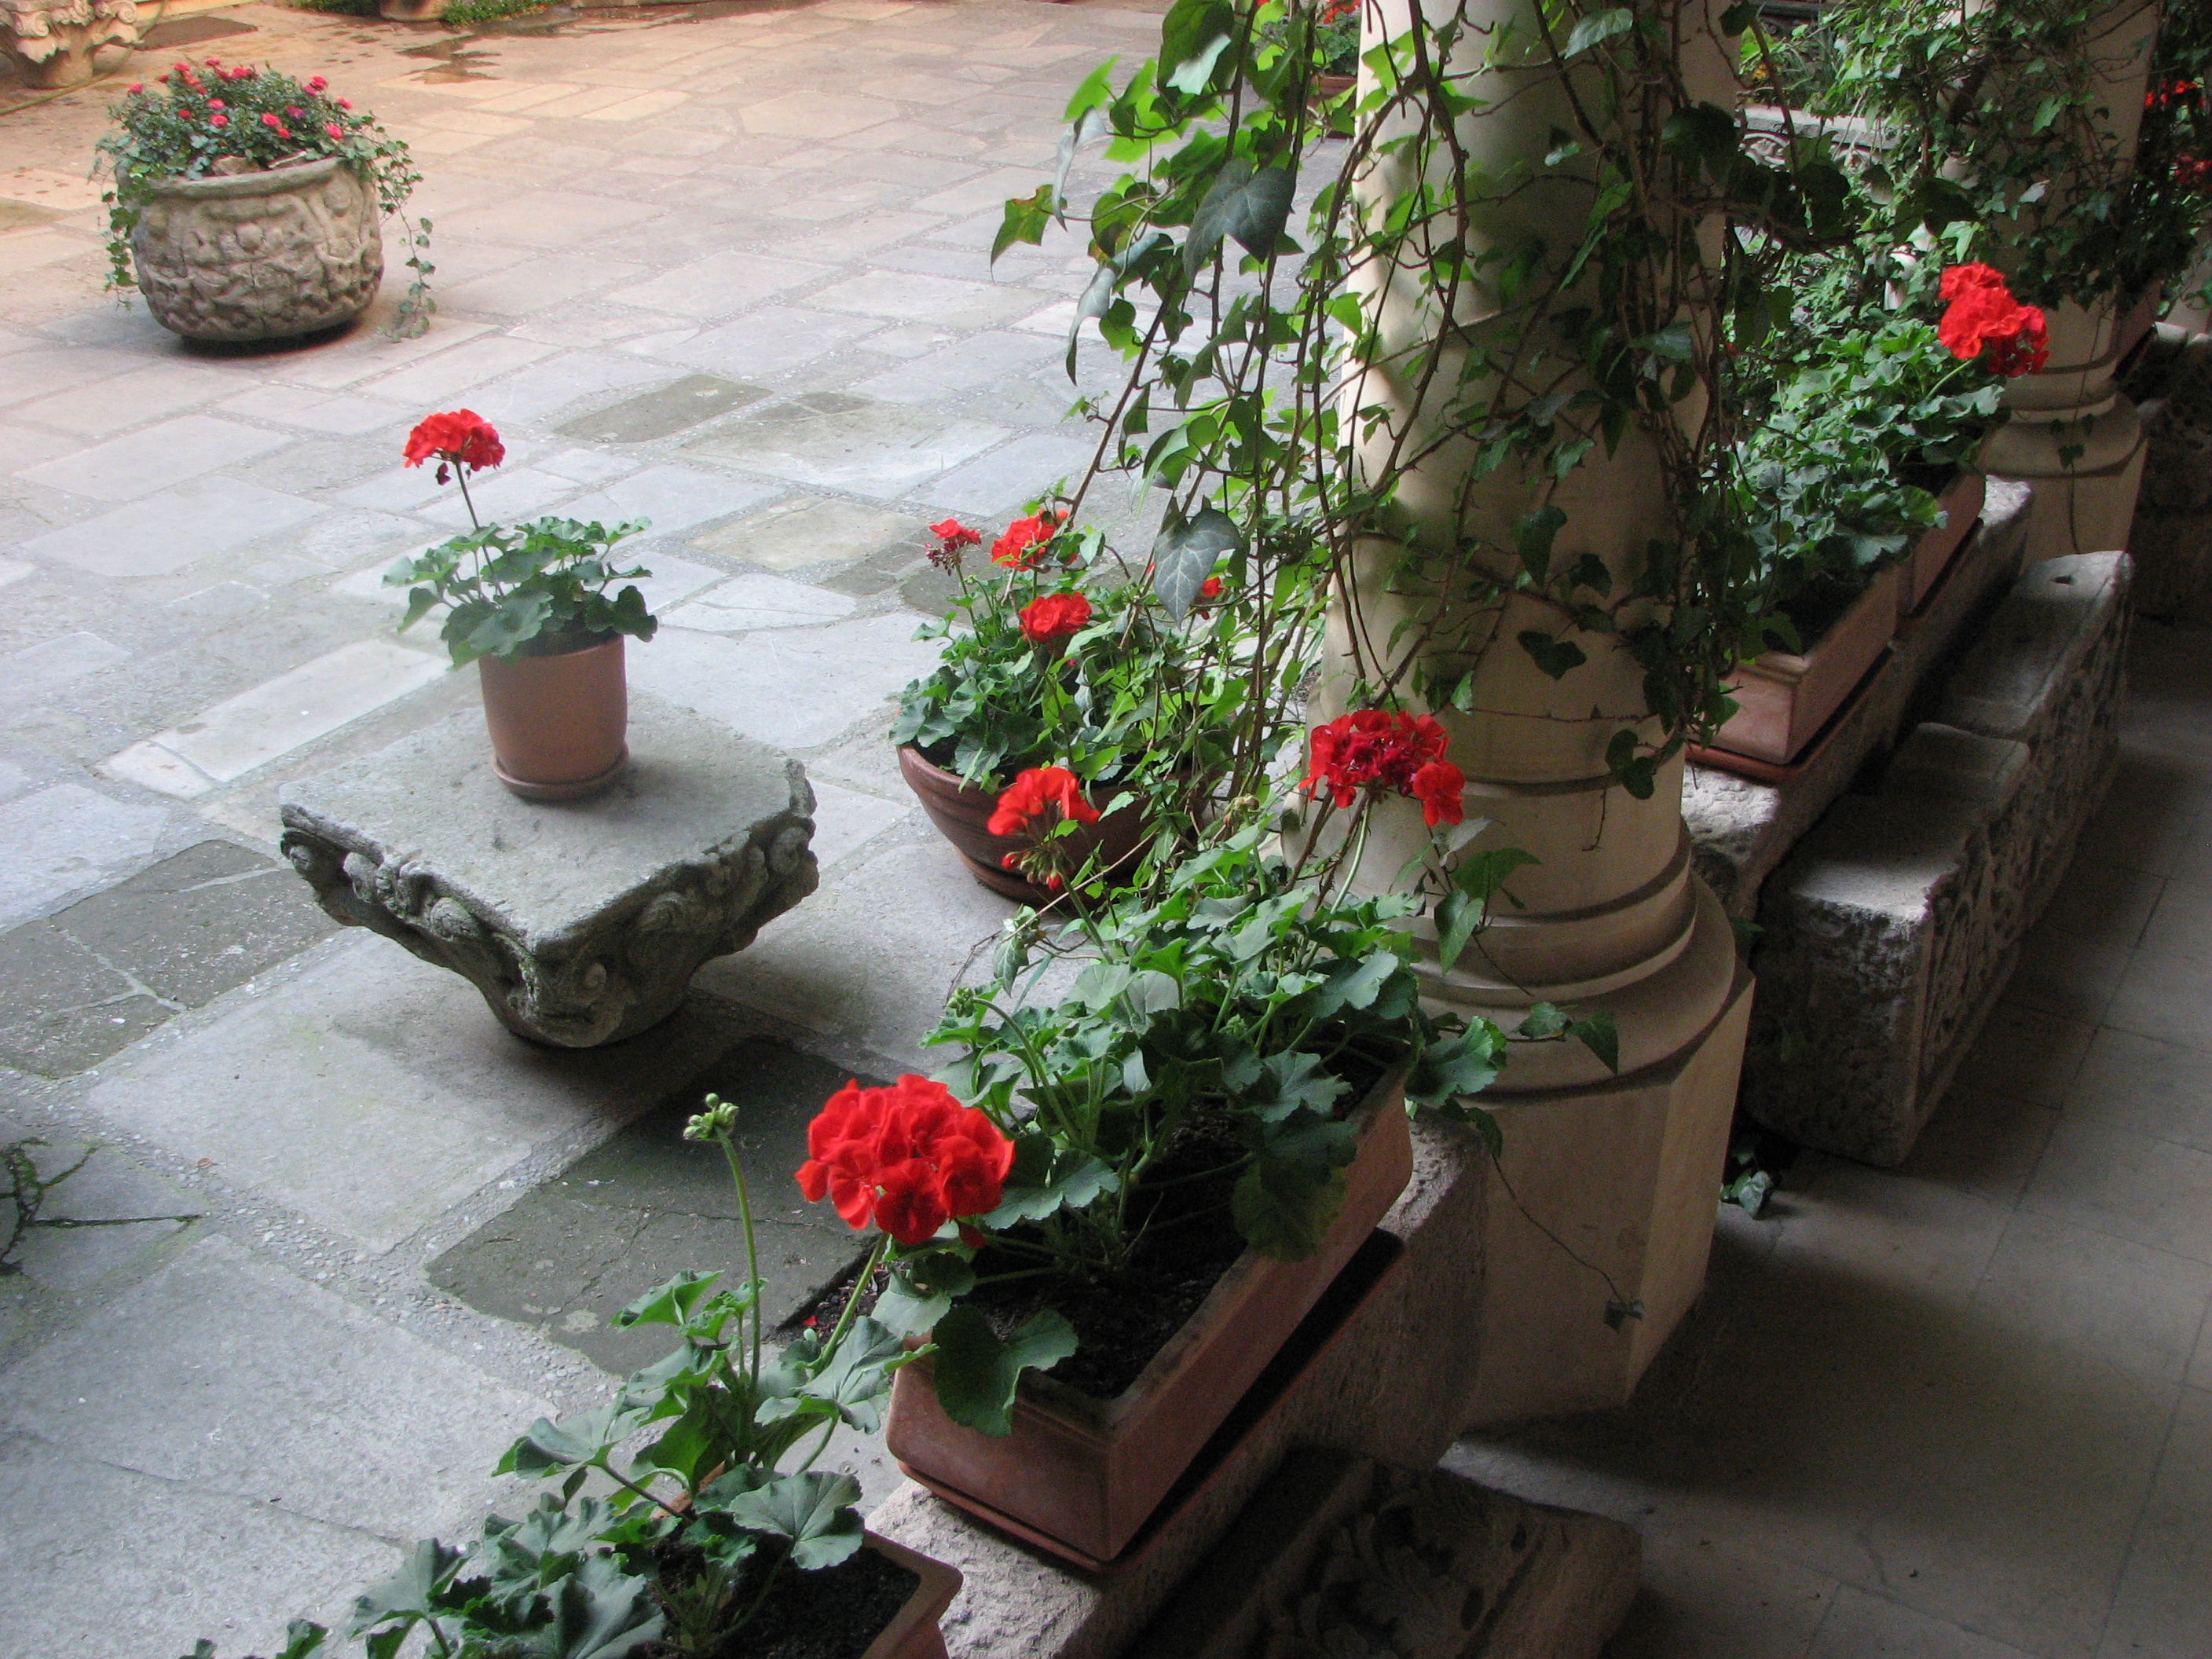
architecture, plant, photography, flower, building, walkway, photo, europe, backyard, religion, church, garden, christian, photos, religious, free, cool image, de, courtyard, churches, fotografie, christianity, romana, orthodox, eastern, yard, floristry, romania, bor, biserica, arhitectura, orthodoxy, romanian, ortodoxa, ortodox, ortodoxia, ortodoxie, cretinism, cretin, ecclesiastical, bisericeasc, cladire, edificiu, stavropoleos, outdoor structure